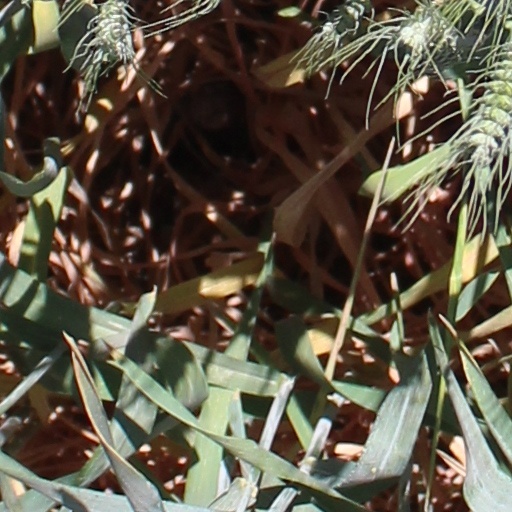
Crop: wheat